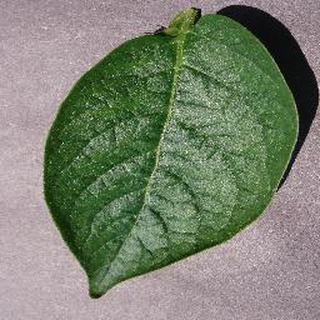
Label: healthy_potato